Goin' Band from Raiderland

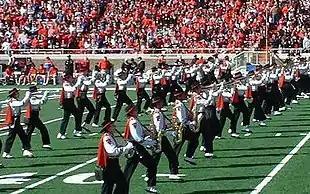
Texas Tech's Goin' Band from Raiderland on the field at a football game vs. Baylor in 2006

In keeping with the campus' Spanish Renaissance architecture, the uniforms of the Goin' Band are styled after the "trajes" of matadors, complete with cape and a flat-brimmed "gaucho" hat. The traditional style of these uniforms has been in place for nearly twenty years. The Goin' Band, through many generous private gifts, along with the help of the University and the Goin' Band Association, received brand new uniforms in the fall of 2008.